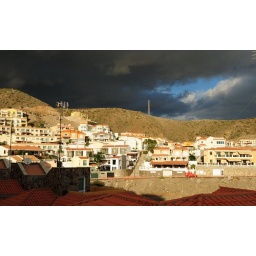
The black clouds in Arguineguin